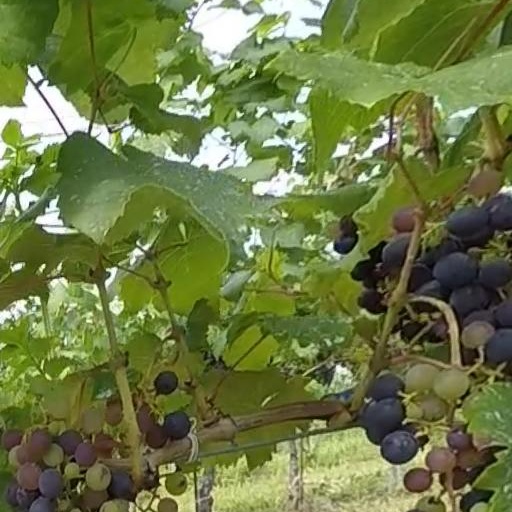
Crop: grape